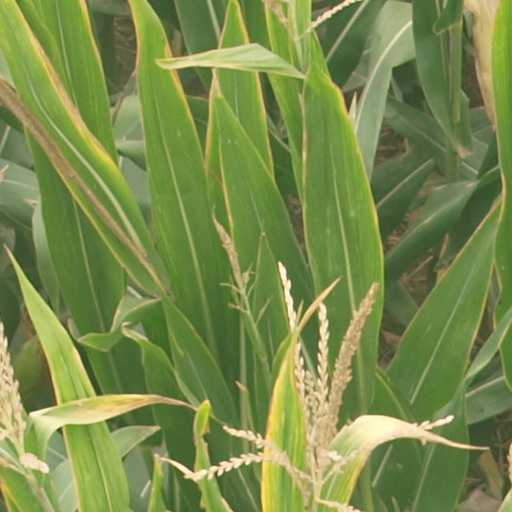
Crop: maize; corn